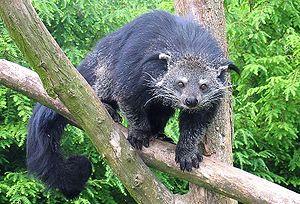
Le binturong est une espèce de mammifères de la famille des Viverridés. C'est la seule espèce du genre Arctictis. Bien que faisant partie de l'ordre des Carnivores, cet animal arboricole asiatique a un régime alimentaire omnivore, essentiellement frugivore. C'est une espèce menacée, au stade vulnérable, qui vit dans les forêts d'Asie du Sud-Est.
La cuisine thaïlandaise, bien que semblable en certains points avec celle de ses voisins chinois, indiens et birmans, se démarque par des saveurs et ingrédients originaux : curry, menthe, citronnelle, coriandre, basilic rouge. Pimentée à l'excès pour le palais occidental et presque toujours accompagnée de nuoc mam, elle rencontre un succès international croissant. Voici donc une liste des ingrédients utilisés en cuisine thaïlandaise.